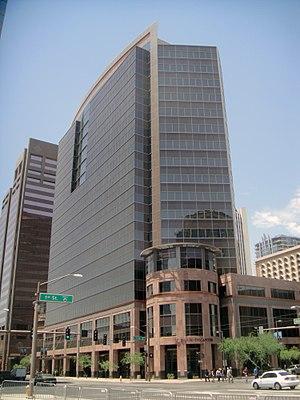
Phelps Dodge est une entreprise minière américaine spécialisée dans l'extraction, la transformation et la distribution du cuivre. Elle est considérée comme l'un des géants mondiaux dans le domaine du cuivre.